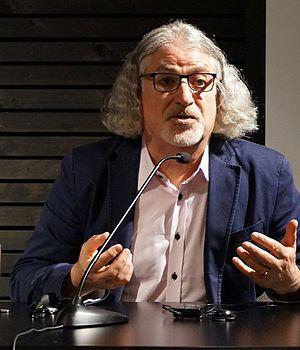
Nikolas Rose, est un sociologue britannique, ancien professeur à la London School of Economics, et désormais professeur de sociologie et directeur du département de Social Science, Health and Medicine au King's College London.